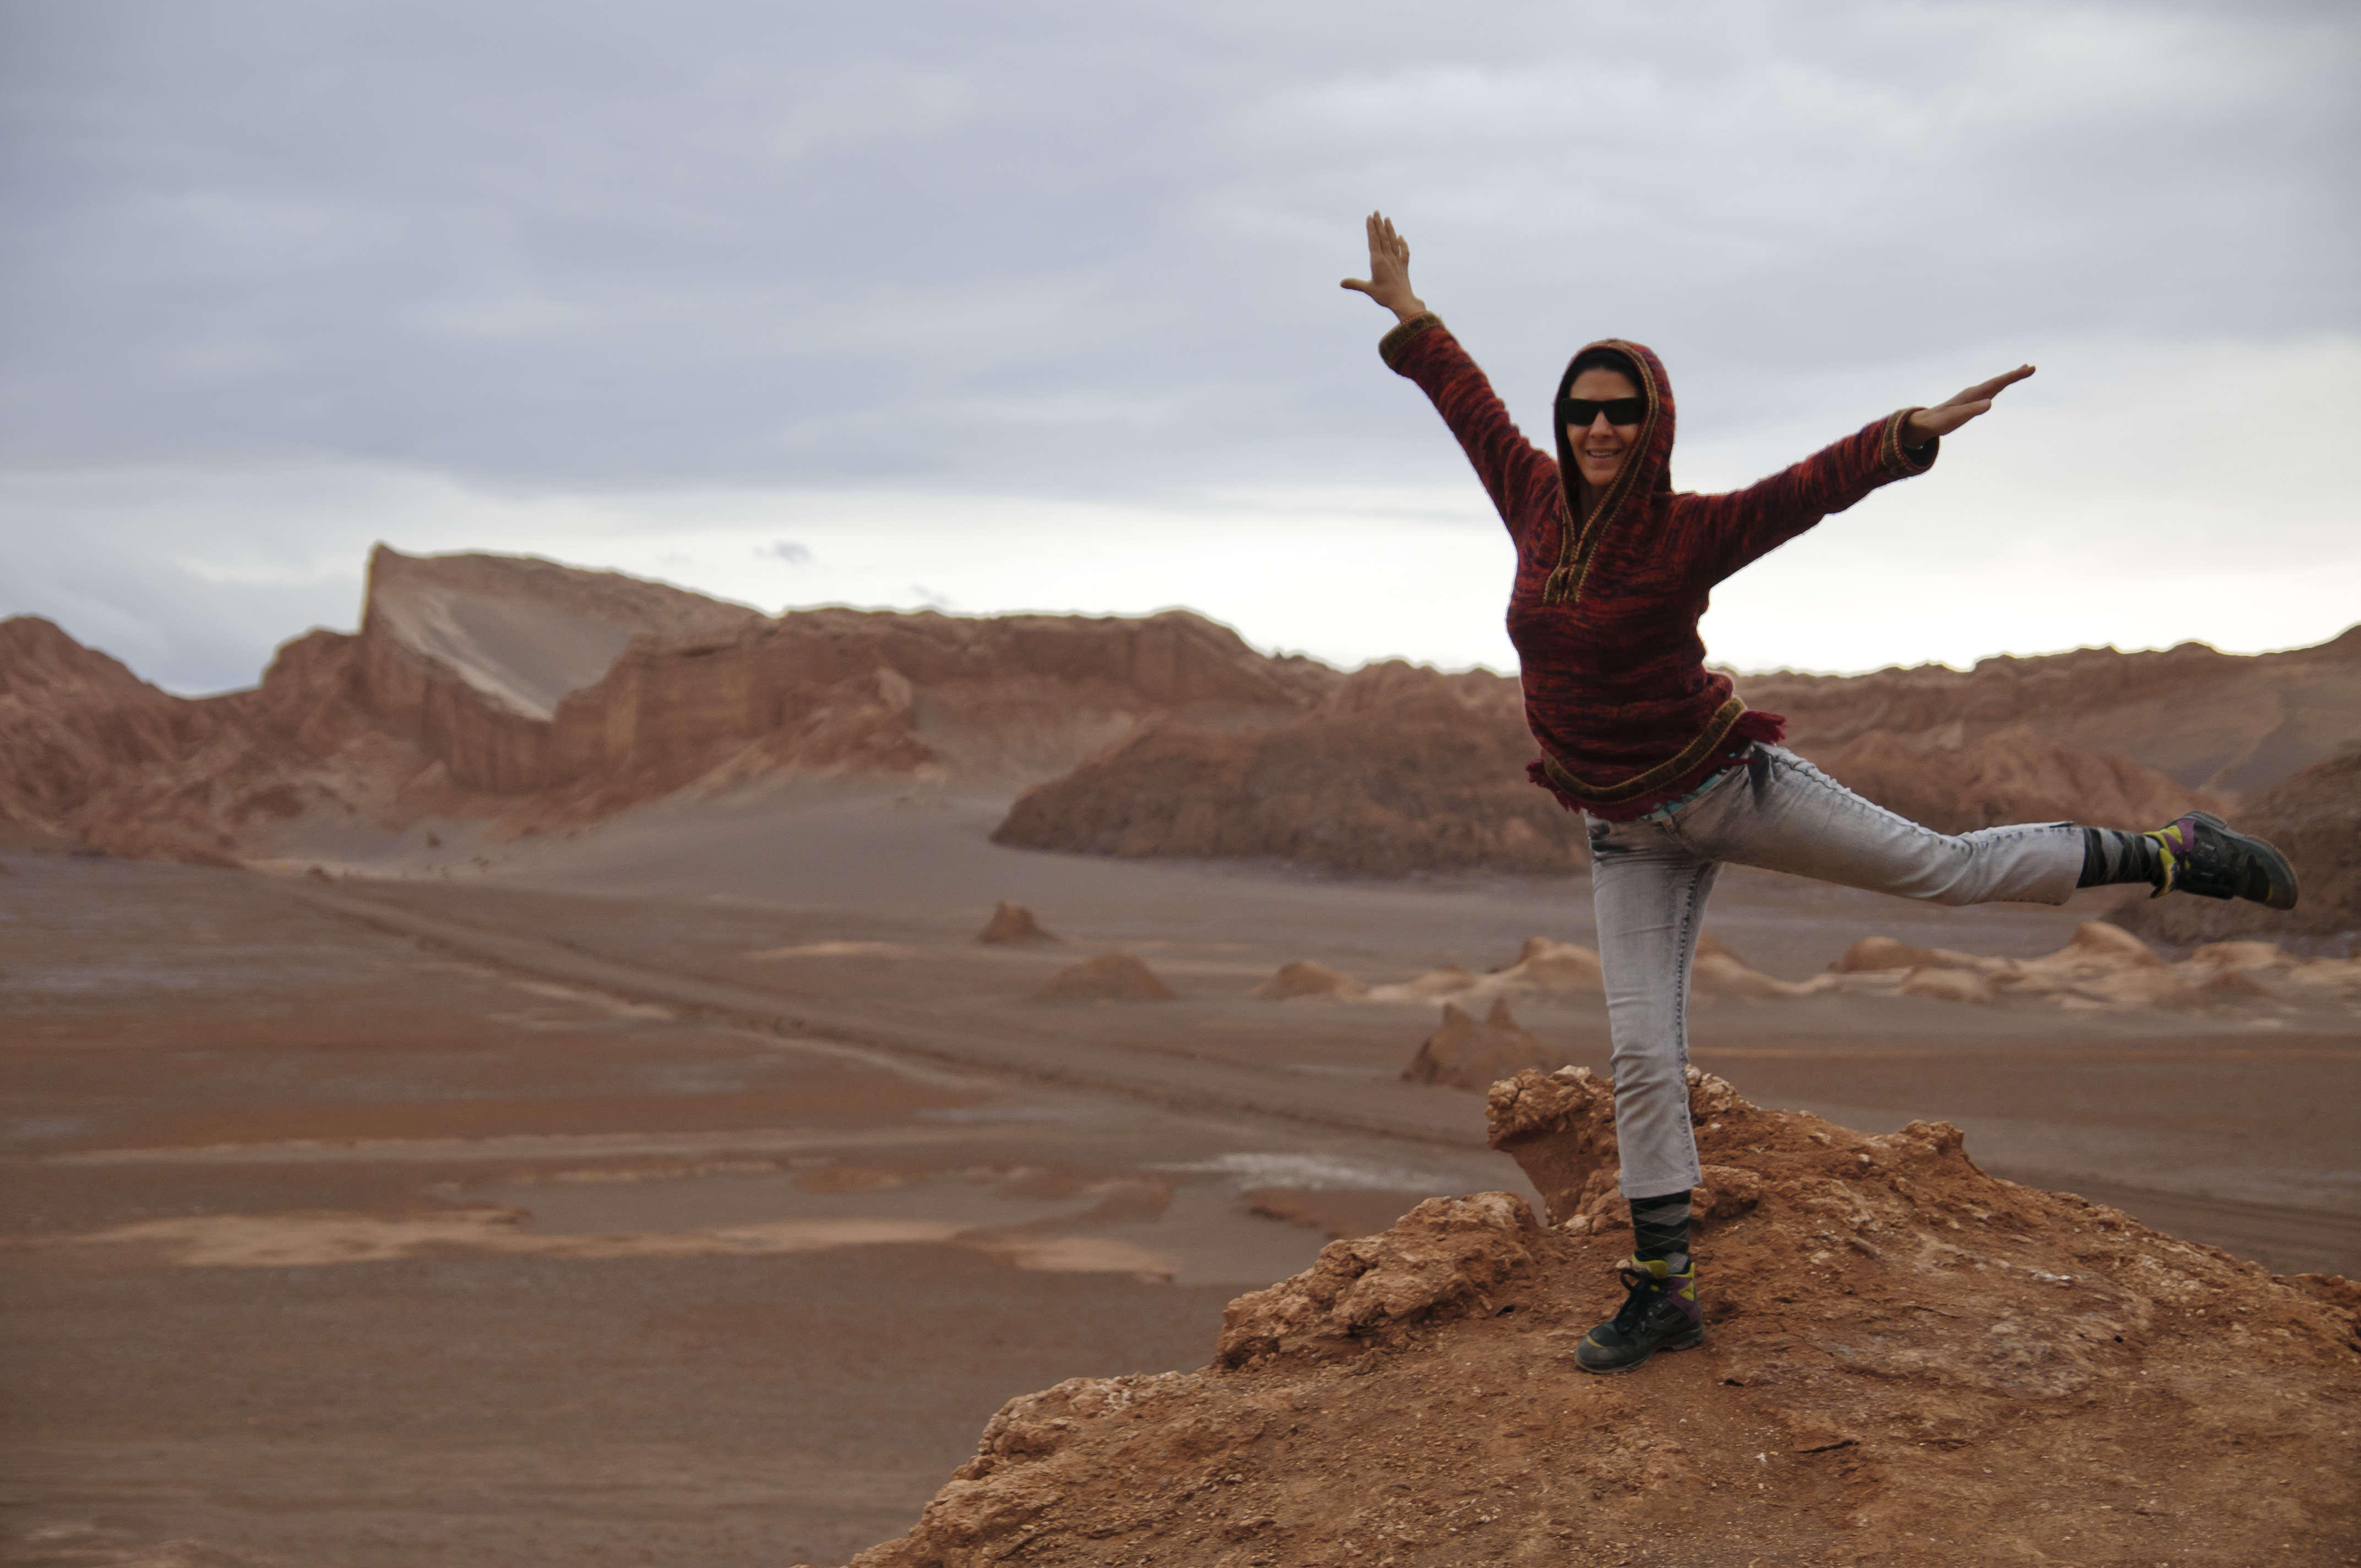
landscape, sand, desert, nikon, chile, sanpedrodeatacama, d300, natural environment, physical fitness